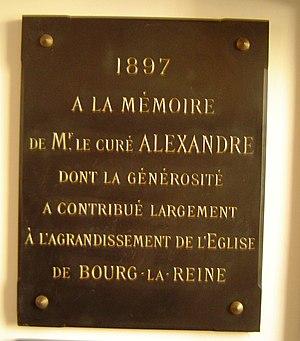
Cette liste recense les curés de la paroisse de Bourg-la-Reine, commune française de la région Île-de-France, qui est en 2020 l'une des 81 paroisses des Hauts-de-Seine.